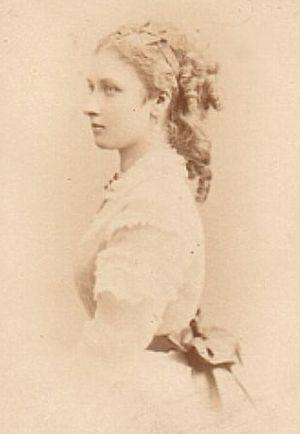
La descendance de la reine Victoria désigne l'ensemble des personnes ayant pour ancêtres Victoria du Royaume-Uni et son mari le prince consort Albert de Saxe-Cobourg-Gotha.
La princesse Louise du Royaume-Uni, née Louise Caroline Alberta le 18 mars 1848 au Palais de Buckingham à Londres et morte le 3 décembre 1939 au palais de Kensington dans la même ville, est un membre de la famille royale britannique, devenue par mariage duchesse d’Argyll. Elle est la première des membres de la famille royale à visiter la Colombie-Britannique.